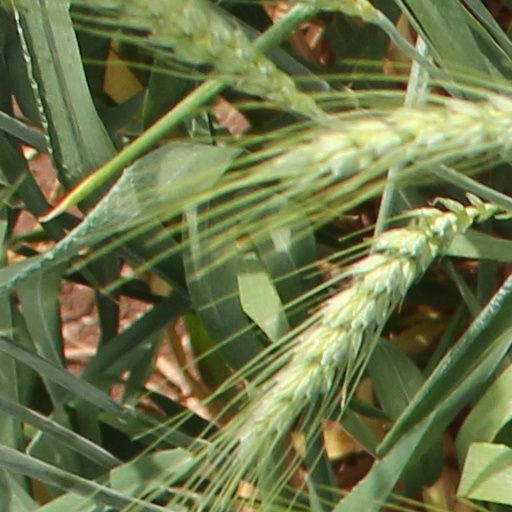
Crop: wheat